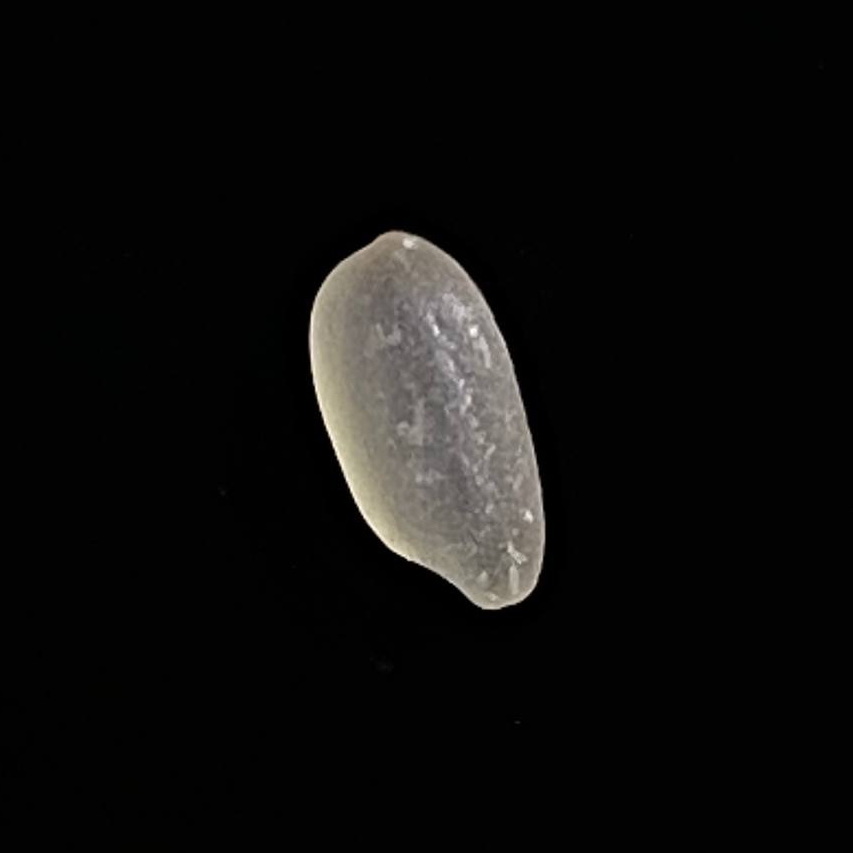
Rice variety: Gutisharna